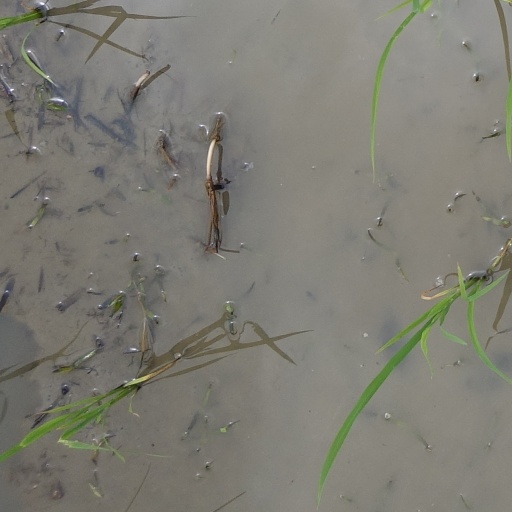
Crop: rice